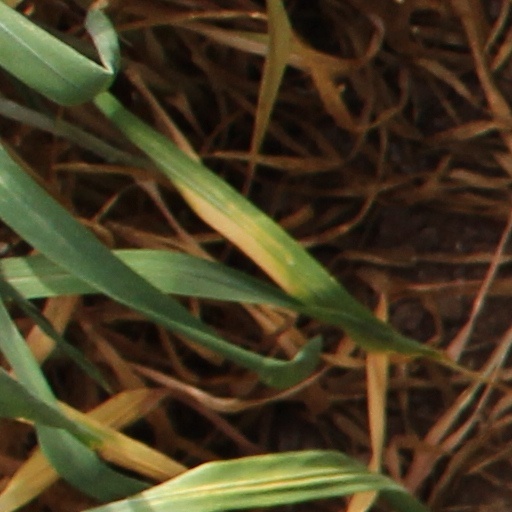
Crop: wheat